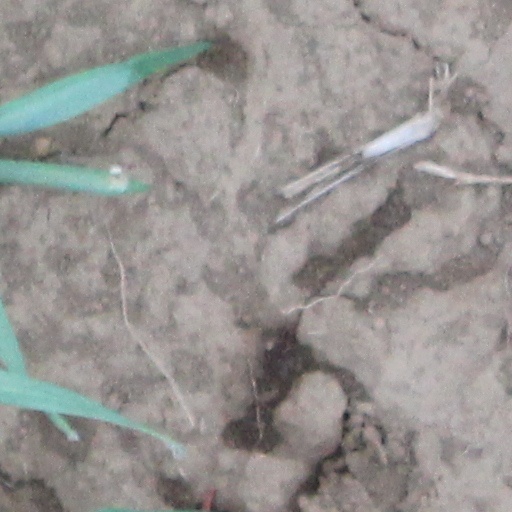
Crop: wheat